French Canadians

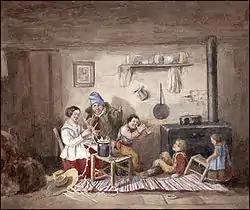
"Habitants" by Cornelius Krieghoff (1852)

After the 1760 British conquest of New France in the French and Indian War (known as the Seven Years' War in Canada), the French-Canadian population remained important in the life of the colonies. The British gained Acadia by the Treaty of Utrecht in 1713. It took the 1774 Quebec Act for French Canadians to regain the French civil law system, and in 1791 French Canadians in Lower Canada were introduced to the parliamentary system when an elected Legislative Assembly was created. The Legislative Assembly having no real power, the political situation degenerated into the Lower Canada Rebellions of 1837–1838, after which Lower Canada and Upper Canada were unified. Some of the motivations for the union was to limit French-Canadian political power and at the same time transferring a large part of the Upper Canadian debt to the debt-free Lower Canada. After many decades of British immigration, the "Canadiens" became a minority in the Province of Canada in the 1850s.